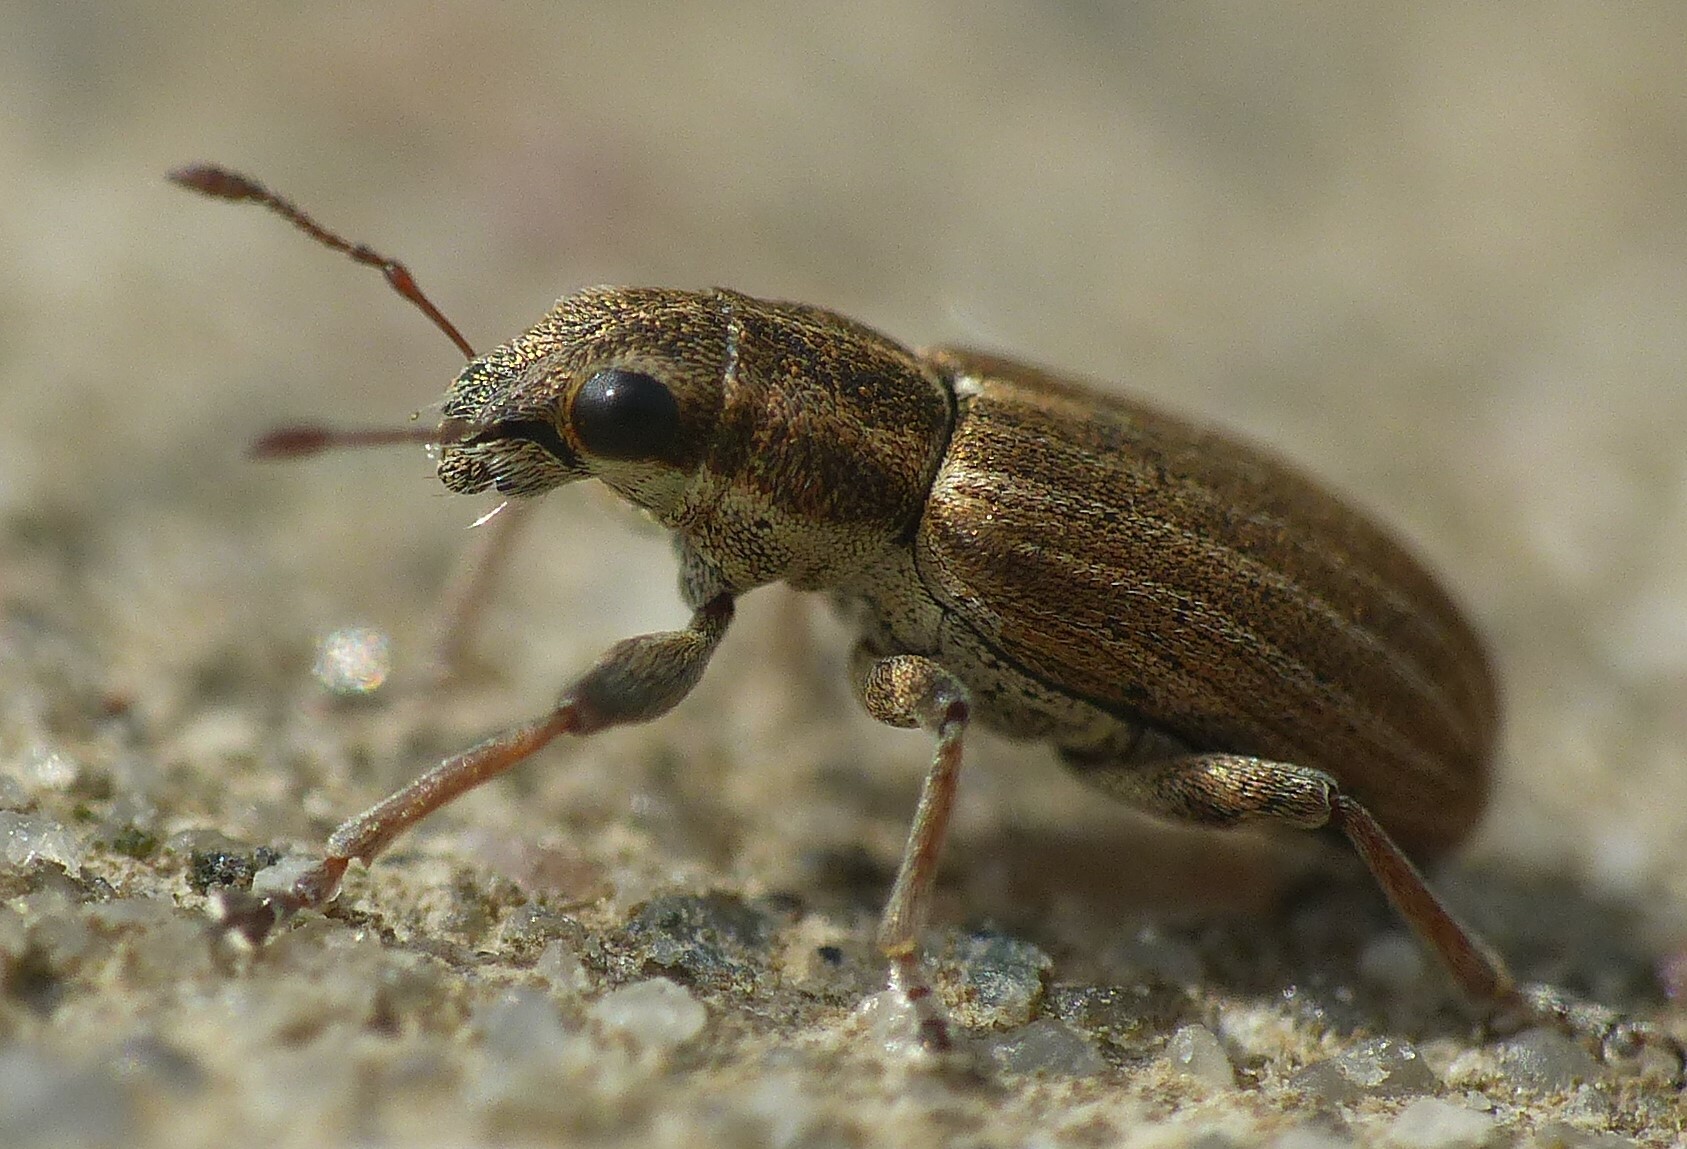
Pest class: pea_leaf_weevil